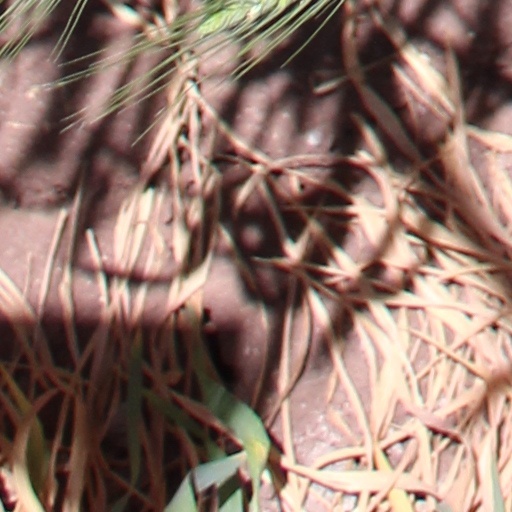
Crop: wheat